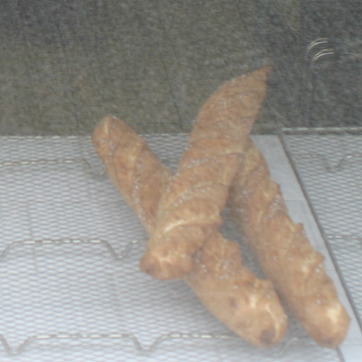
Material: food